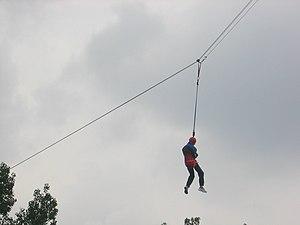
La tyrolienne est un système de transport sur filin. Il s'agit d'un mode de déplacement utilisé pour la traversée en hauteur d'un obstacle dénivelé comme une douve ou autre cuvette naturelle ou artificielle.